2014 Women's Rugby World Cup

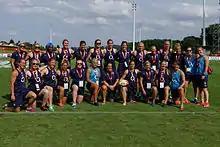

The pool draw took place on 30 October 2013 at Hotel de Ville, Paris. The twelve qualified teams were organised into four bands: